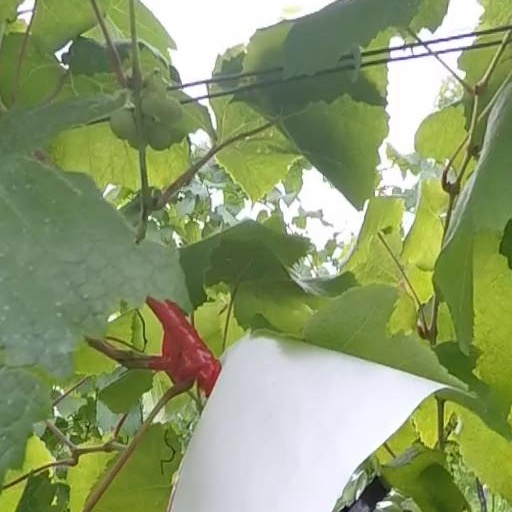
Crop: grape